Too Much Birthday

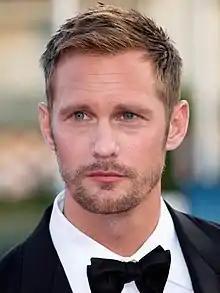
Alexander Skarsgård makes his first appearance as tech mogul Lukas Matsson in "Too Much Birthday".

"Too Much Birthday" was written by Georgia Pritchett and Tony Roche and directed by Lorene Scafaria, known for directing the film "Hustlers" (2019). According to series creator Jesse Armstrong, the episode derives its title from a "Berenstain Bears" book. The episode introduces Alexander Skarsgård in a recurring role as GoJo founder and CEO Lukas Matsson. The character, described as an "enigmatic sociopath," frequently drew comparisons to Elon Musk. Skarsgård recounted that the character was initially pitched as a two-episode role before being expanded upon; he confirmed that Musk as well as Spotify co-founder Daniel Ek were among the inspirations for the character.